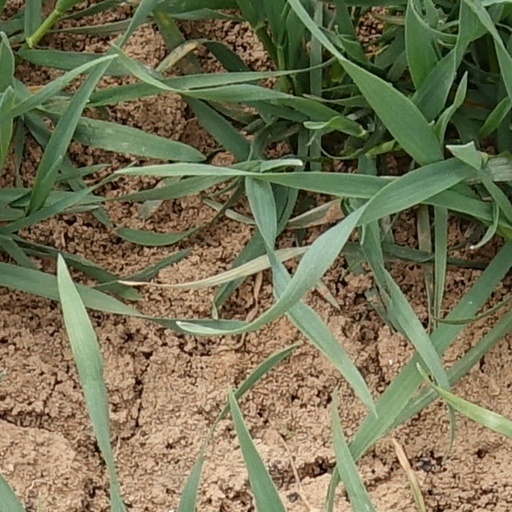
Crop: wheat